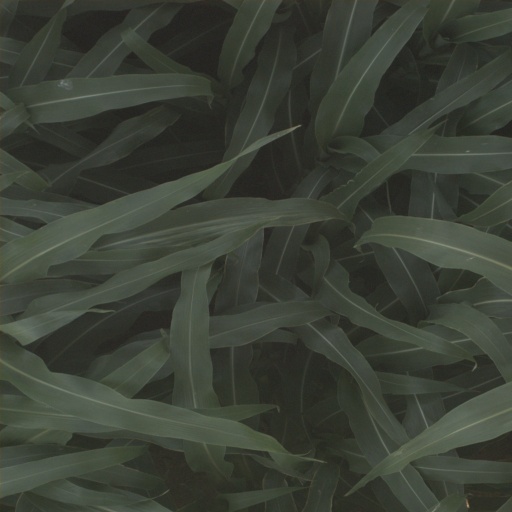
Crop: sorghum